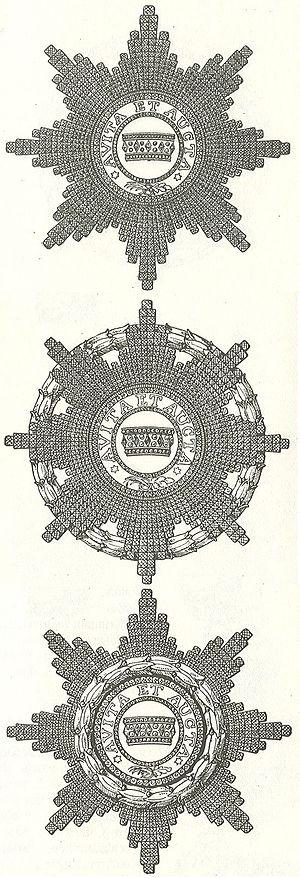
L'ordre autrichien de la Couronne de fer est un « héritier » direct de l'ordre de la Couronne de fer créé par Napoléon Iᵉʳ.